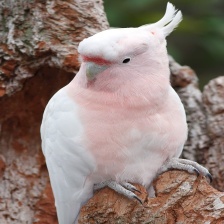
Species: COCKATOO
Scientific name: CACATUIDAE
ImageNet parent category: sulphur-crested_cockatoo